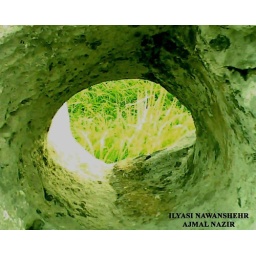
a great hole in the rock on ilyasi hill nawanshehr abbottabad.